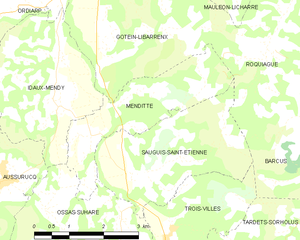
Menditte est une commune française située dans le département des Pyrénées-Atlantiques, en région Nouvelle-Aquitaine.